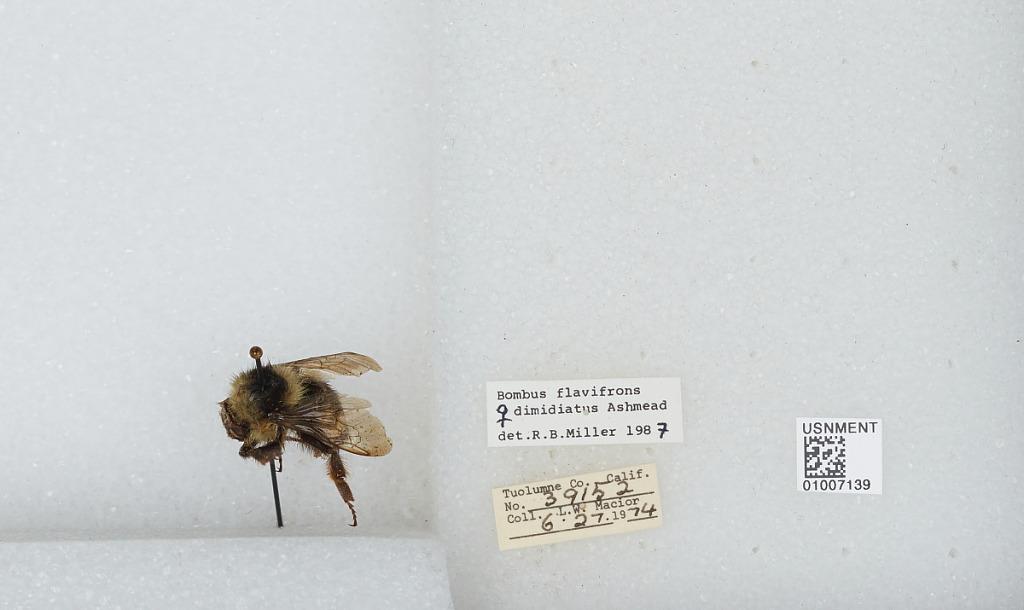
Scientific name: Bombus (Pyrobombus) flavifrons Cresson
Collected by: L. Macior
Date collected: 1974-6-27
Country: United States
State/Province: California
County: Tuolumne
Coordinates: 38.02, -119.94
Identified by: Miller, R. B.